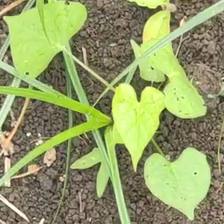
Weed species: Obscure_morning _glory(Ipomoea obscura)